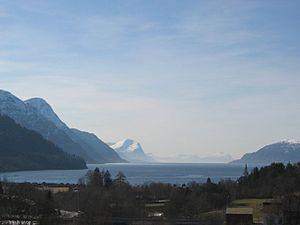
Le Storfjord est un fjord de Norvège, situé dans le comté de Møre og Romsdal. C'est le fjord principal du comté et l'un des plus longs de Norvège.